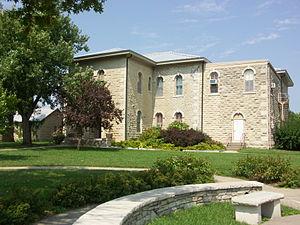
La ville de Westmoreland est le siège du comté de Pottawatomie, situé dans le Kansas, aux États-Unis. Sa population s’élevait à 778 habitants lors du recensement de 2010.